Fritz Haber

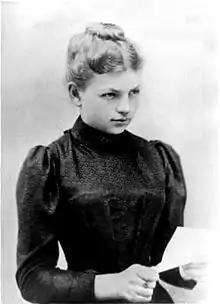
Haber's first wife, Clara Immerwahr

Haber met Clara Immerwahr in Breslau in 1889, while he was serving his required year in the military. Clara was the daughter of a chemist who owned a sugar factory, and was the first woman to earn a PhD (in chemistry) at the University of Breslau. She converted from Judaism to Christianity in 1897, several years before she and Haber became engaged. They were married on 3 August 1901; their son Hermann was born on 1 June 1902.